Vedanta Society

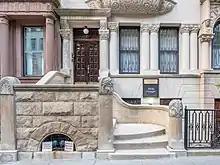
Ramakrishna-Vivekananda Center Temple

The Ramakrishna-Vivekananda Center located on the upper East Side of Manhattan Island was founded in 1933 by Swami Nikhilananda, when he and a group of followers broke off from the Vedanta Society of New York, while still maintaining its affiliation with the Ramakrishna Order in India.